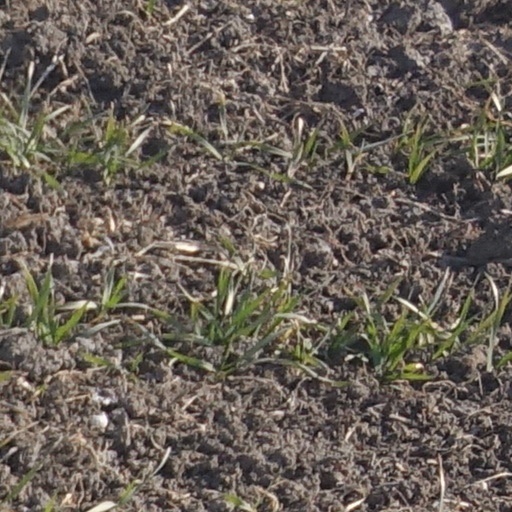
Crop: wheat